Giovanni Battista De Negri

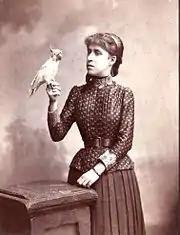
De Negri's wife Fanny Scotti 1885

On his return to Italy, he was increasingly in demand in the major opera houses appearing in leading tenor roles at the Teatro San Carlo in "La traviata" and "Lucrezia Borgia"; at La Fenice in "Le prophète", "La Gioconda"; at the Teatro Regio di Torino in "Il duca d'Alba" and "La Juive"; and at La Scala in "Simon Boccanegra". He returned to the Teatro Regio in the 1887–88 season where he scored a considerable triumph in Verdi's "Otello". It was to become one of his signature roles. At the time he was considered Tamagno's chief rival in the role, and his portrayal was particularly praised by Verdi. According to Rodolfo Celletti, De Negri may have lacked the ringing tone found in Tamagno's high notes but was superior to him in his diction, phrasing, and acting skills. Between 1888 and 1894 he sang the role throughout Italy and abroad. He sang it at La Scala in the 1891–92 season, where he created the title role in Gomes' "Condor", and also made his role debut in "Tannhäuser". In 1895, he returned to La Scala to sing the title role of Mascagni's "Guglielmo Ratcliff" in its world premiere.